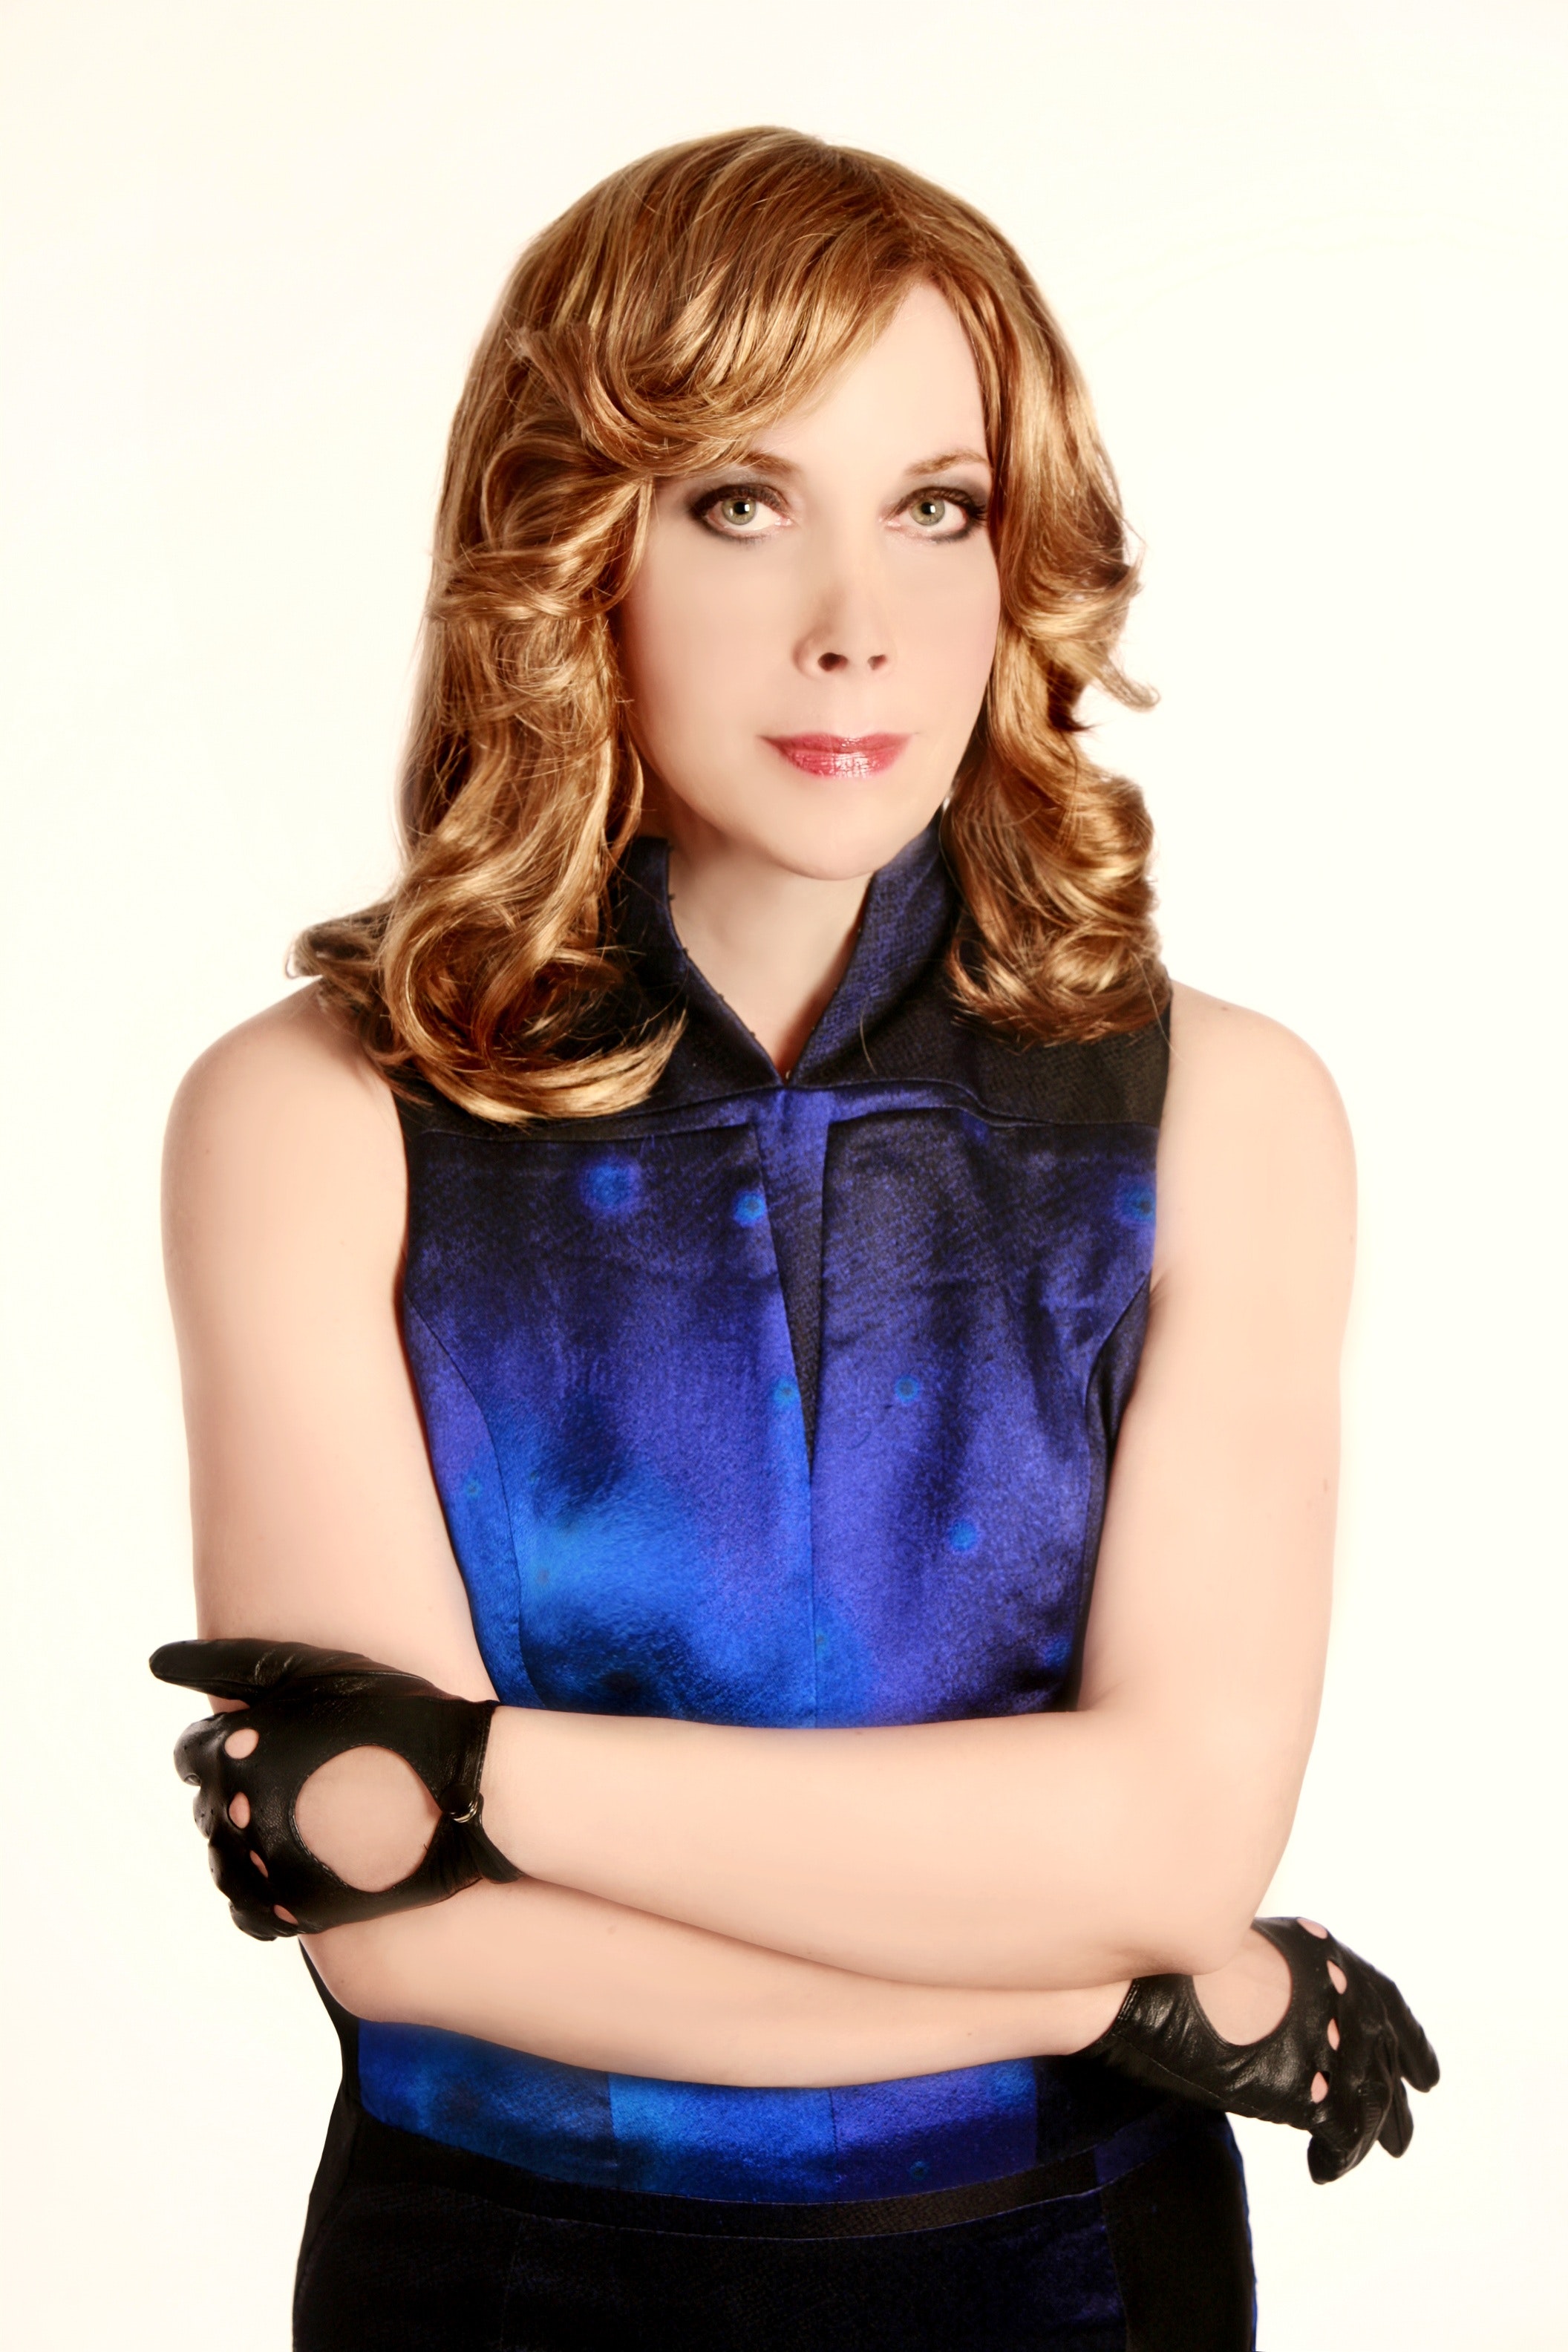
hair, blue, clothing, cobalt blue, hairstyle, beauty, photo shoot, electric blue, fashion model, blond, arm, long hair, shoulder, brown hair, photography, model, neck, gesture, sitting, layered hair, bangs